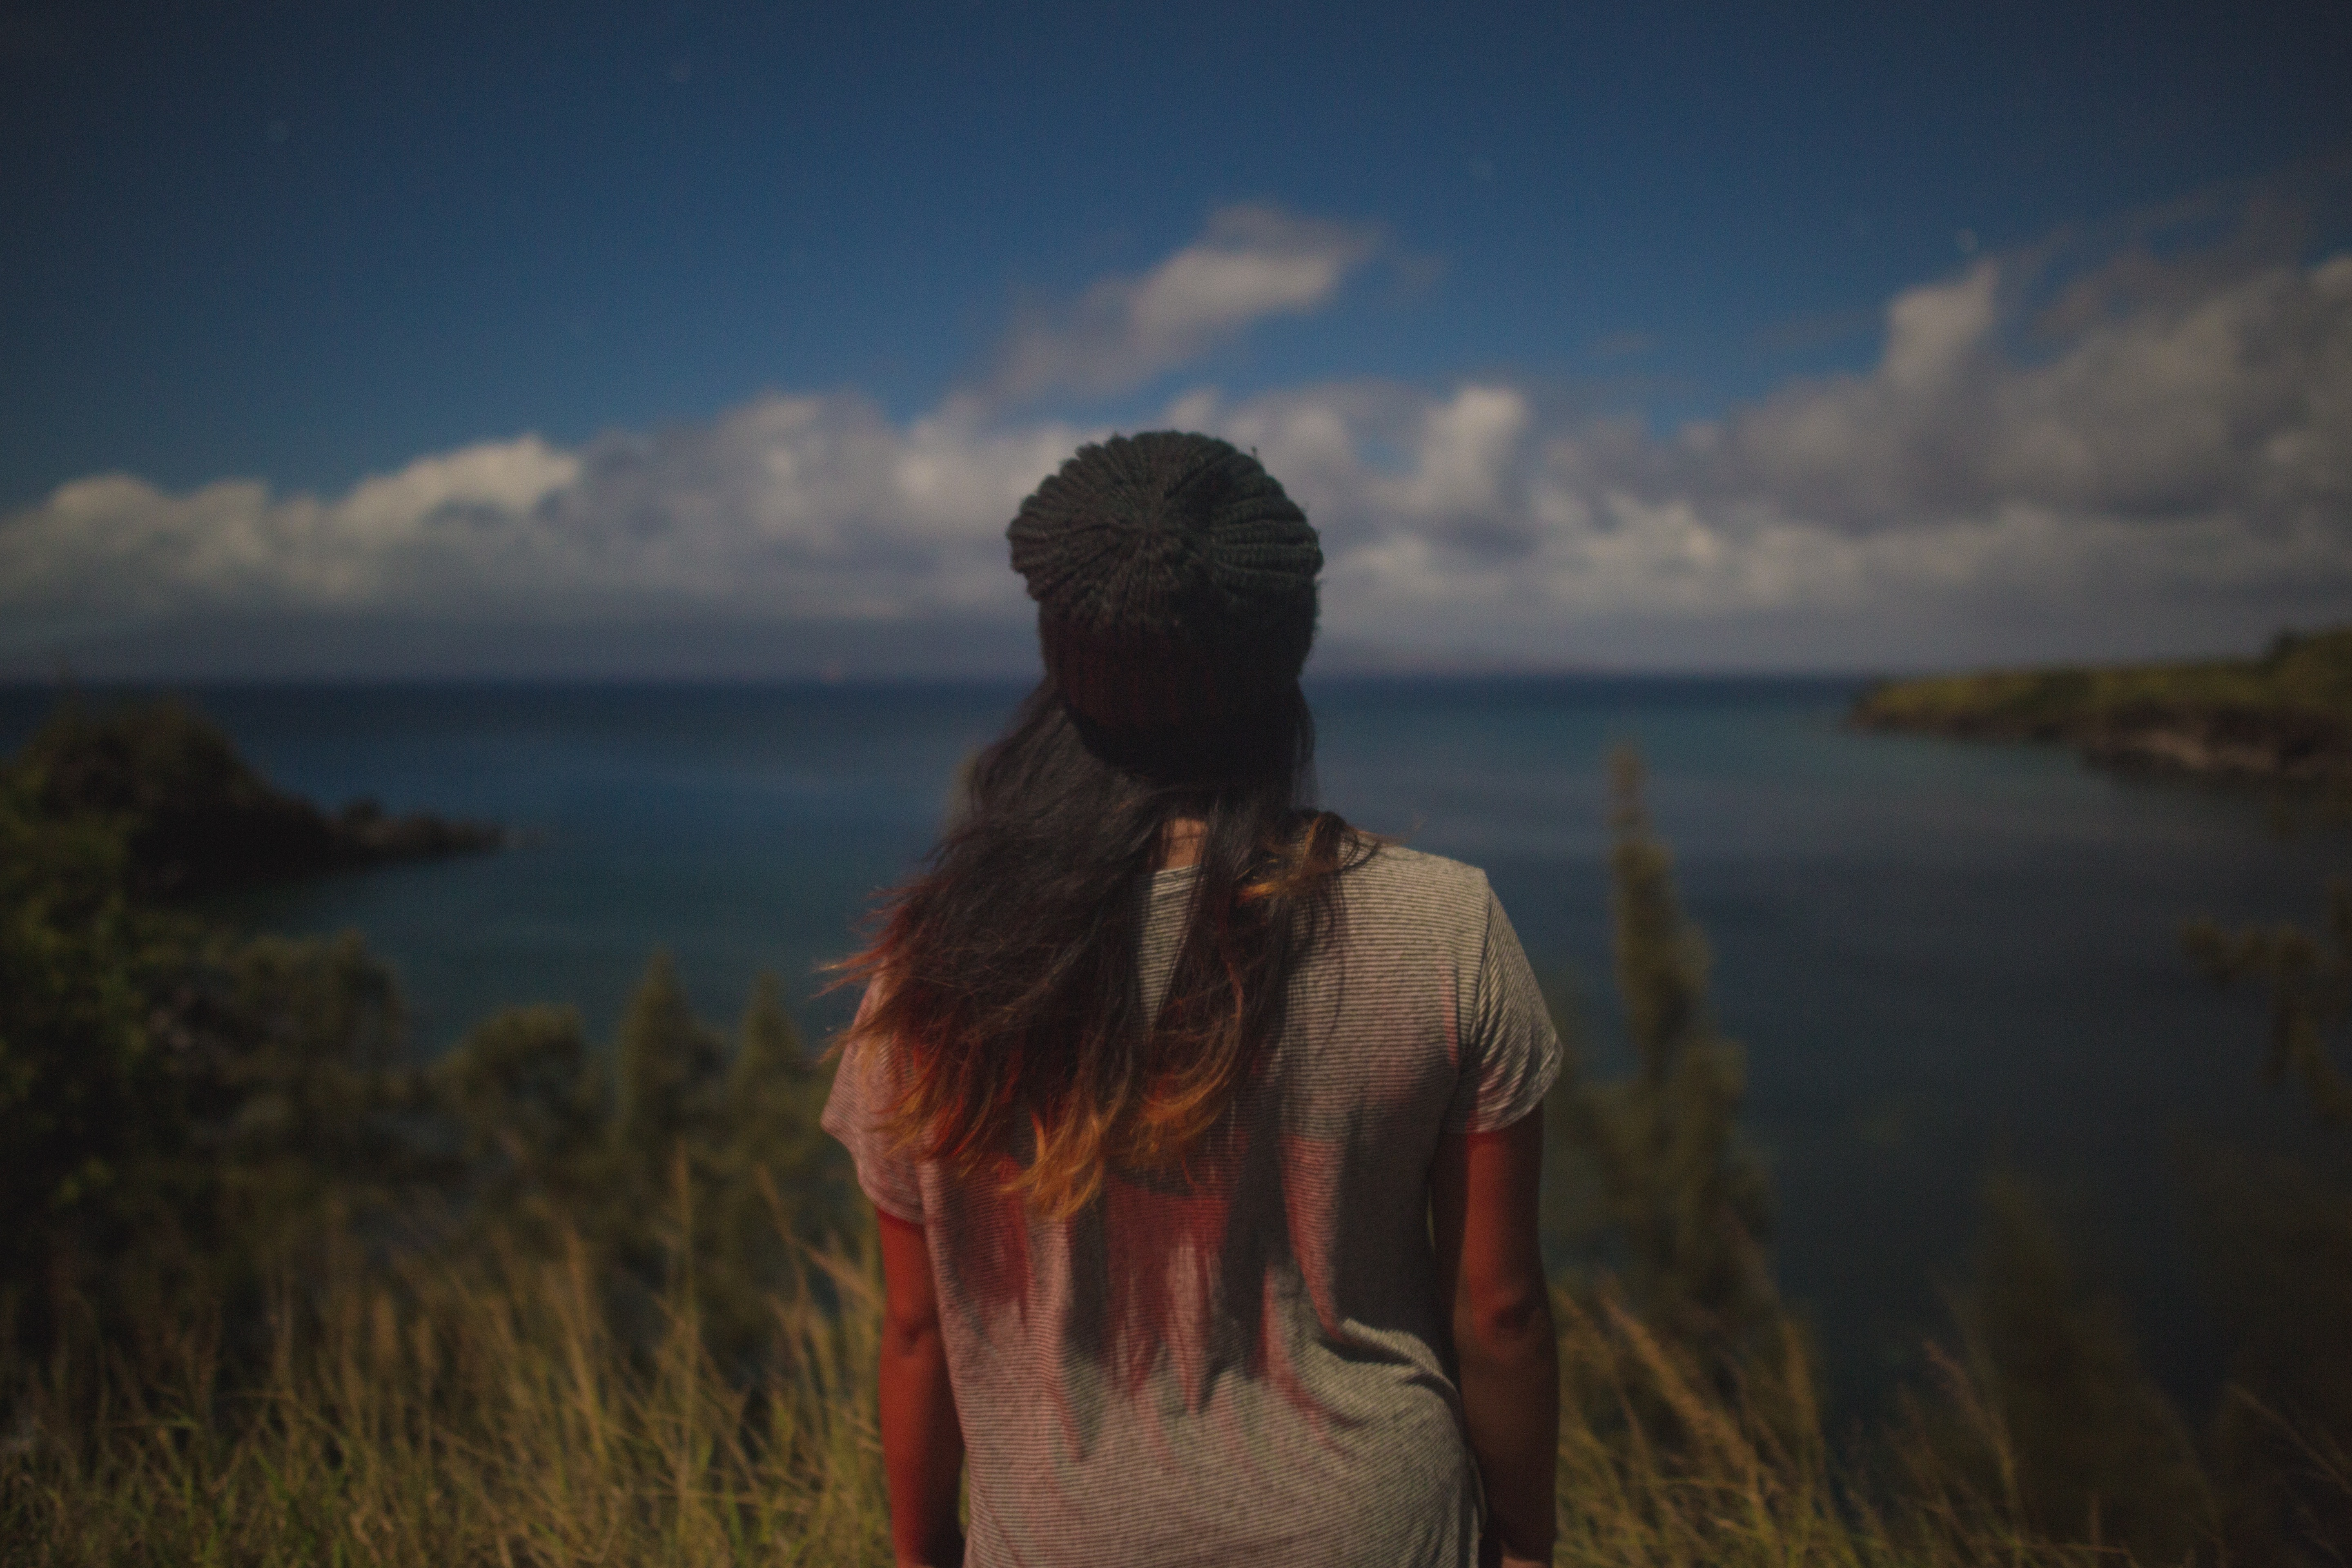
beach, sea, coast, nature, sand, rock, ocean, horizon, cloud, sunrise, sunset, sunlight, morning, shore, cliff, dusk, evening, terrain, atmospheric phenomenon